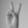
ASL letter: V